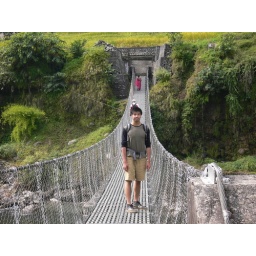
A bridge in Ghachok Village. Under the bridge is a river which is suitable for rafting.